Hot Rod Hundley

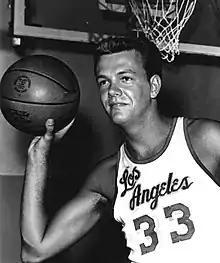

Rodney Clark "Hot Rod" Hundley (October 26, 1934 – March 27, 2015) was an American professional basketball player and television broadcaster. Hundley played college basketball for the West Virginia Mountaineers and was selected by the Cincinnati Royals with the first overall pick of the 1957 NBA draft. In 2003, Hundley received the Curt Gowdy Media Award from the Naismith Memorial Basketball Hall of Fame.